Southside Community Centre

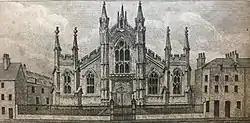
Nicolson Street United Secession Meeting-House shortly after its opening

In September 1817, part of the cornice collapsed during a service and the meeting-house was condemned as unsafe. The congregation had already been raising funds for repairs since 1815. While a new church was being constructed, the Second Secession Church on Potterrow offered its buildings for afternoon services while the Bristo Burgher Meeting-House was used for evening services.